Sky position (RA, Dec in degrees): 226.869, 4.825
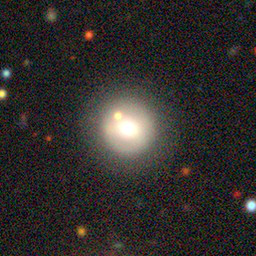
Galaxy morphology: Round Smooth Galaxies